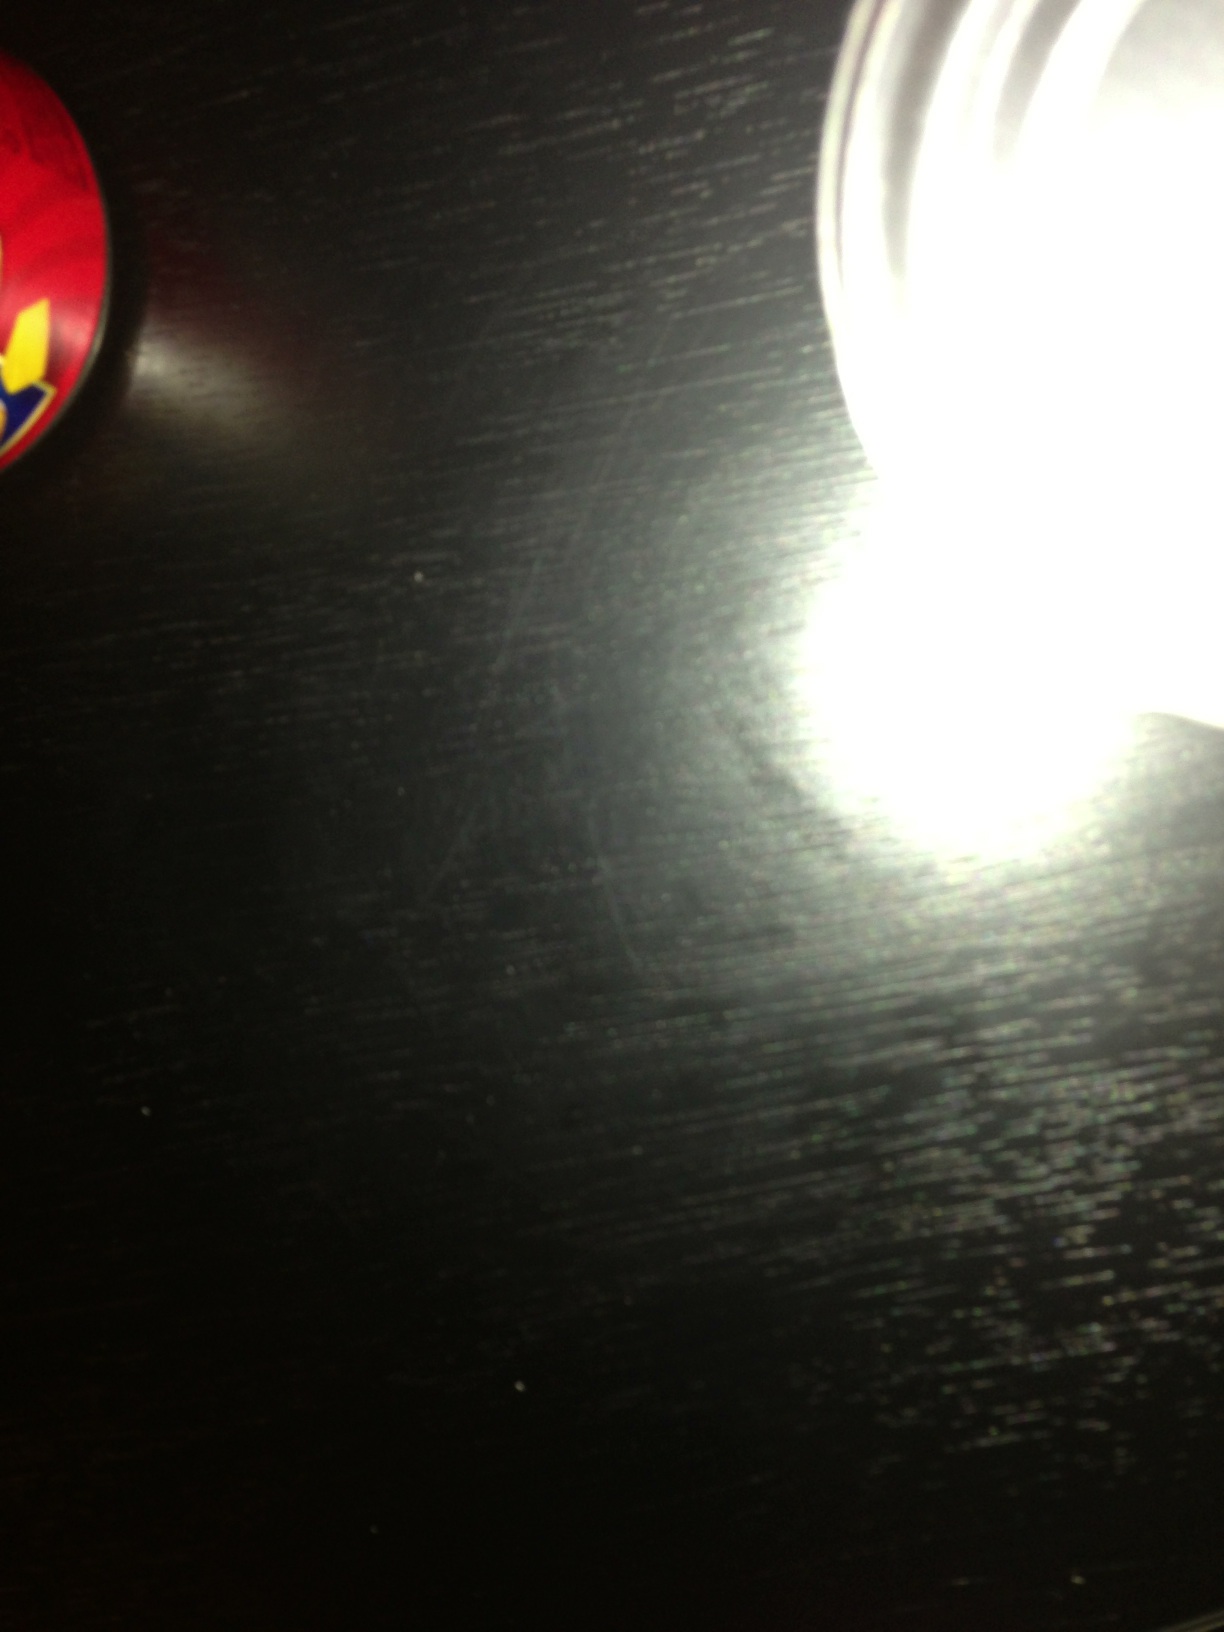Question: Please tell me the expiration date on this can? If not could you tell me how to put my camera so you can read it.
Answer: unanswerable